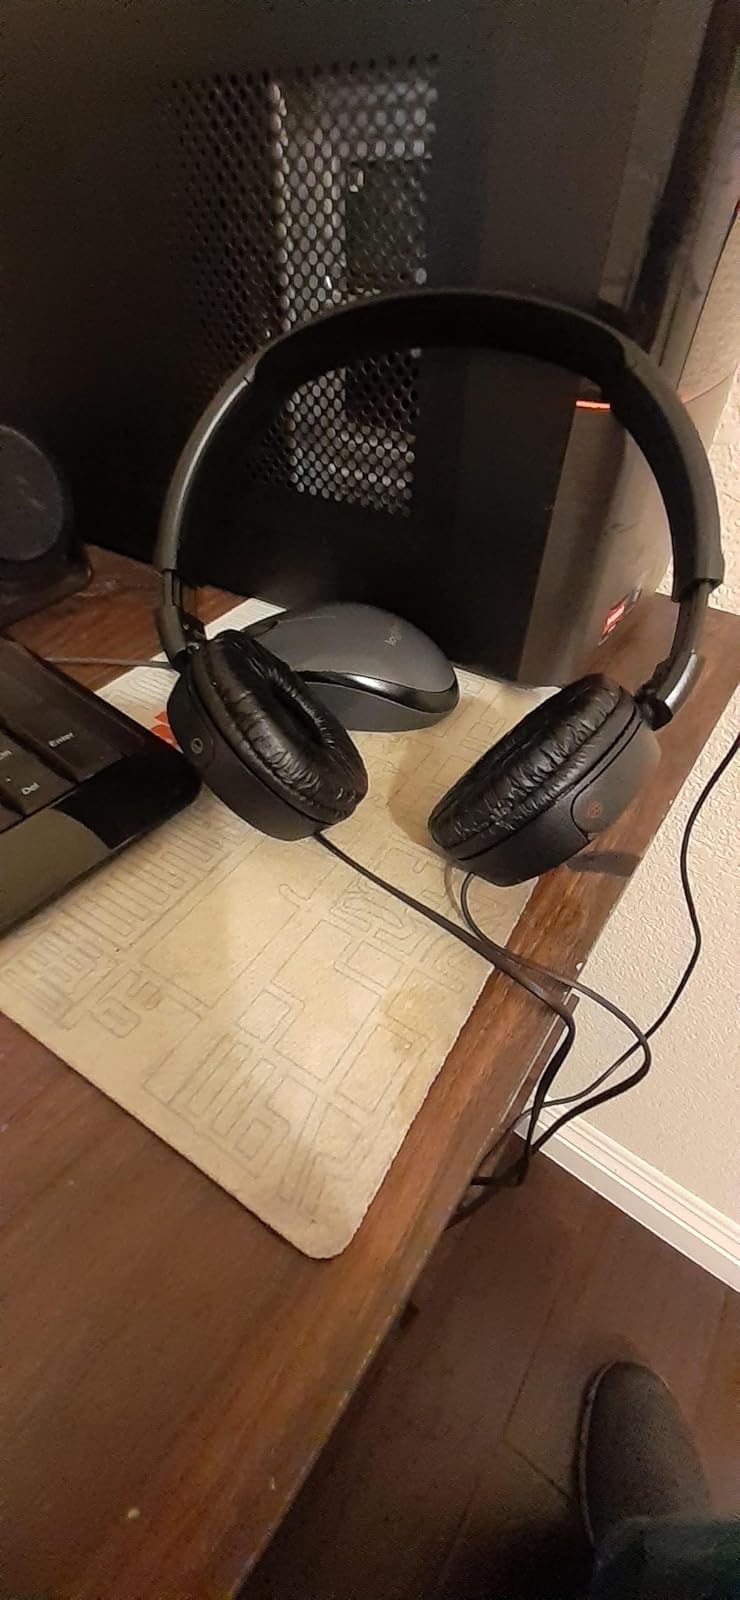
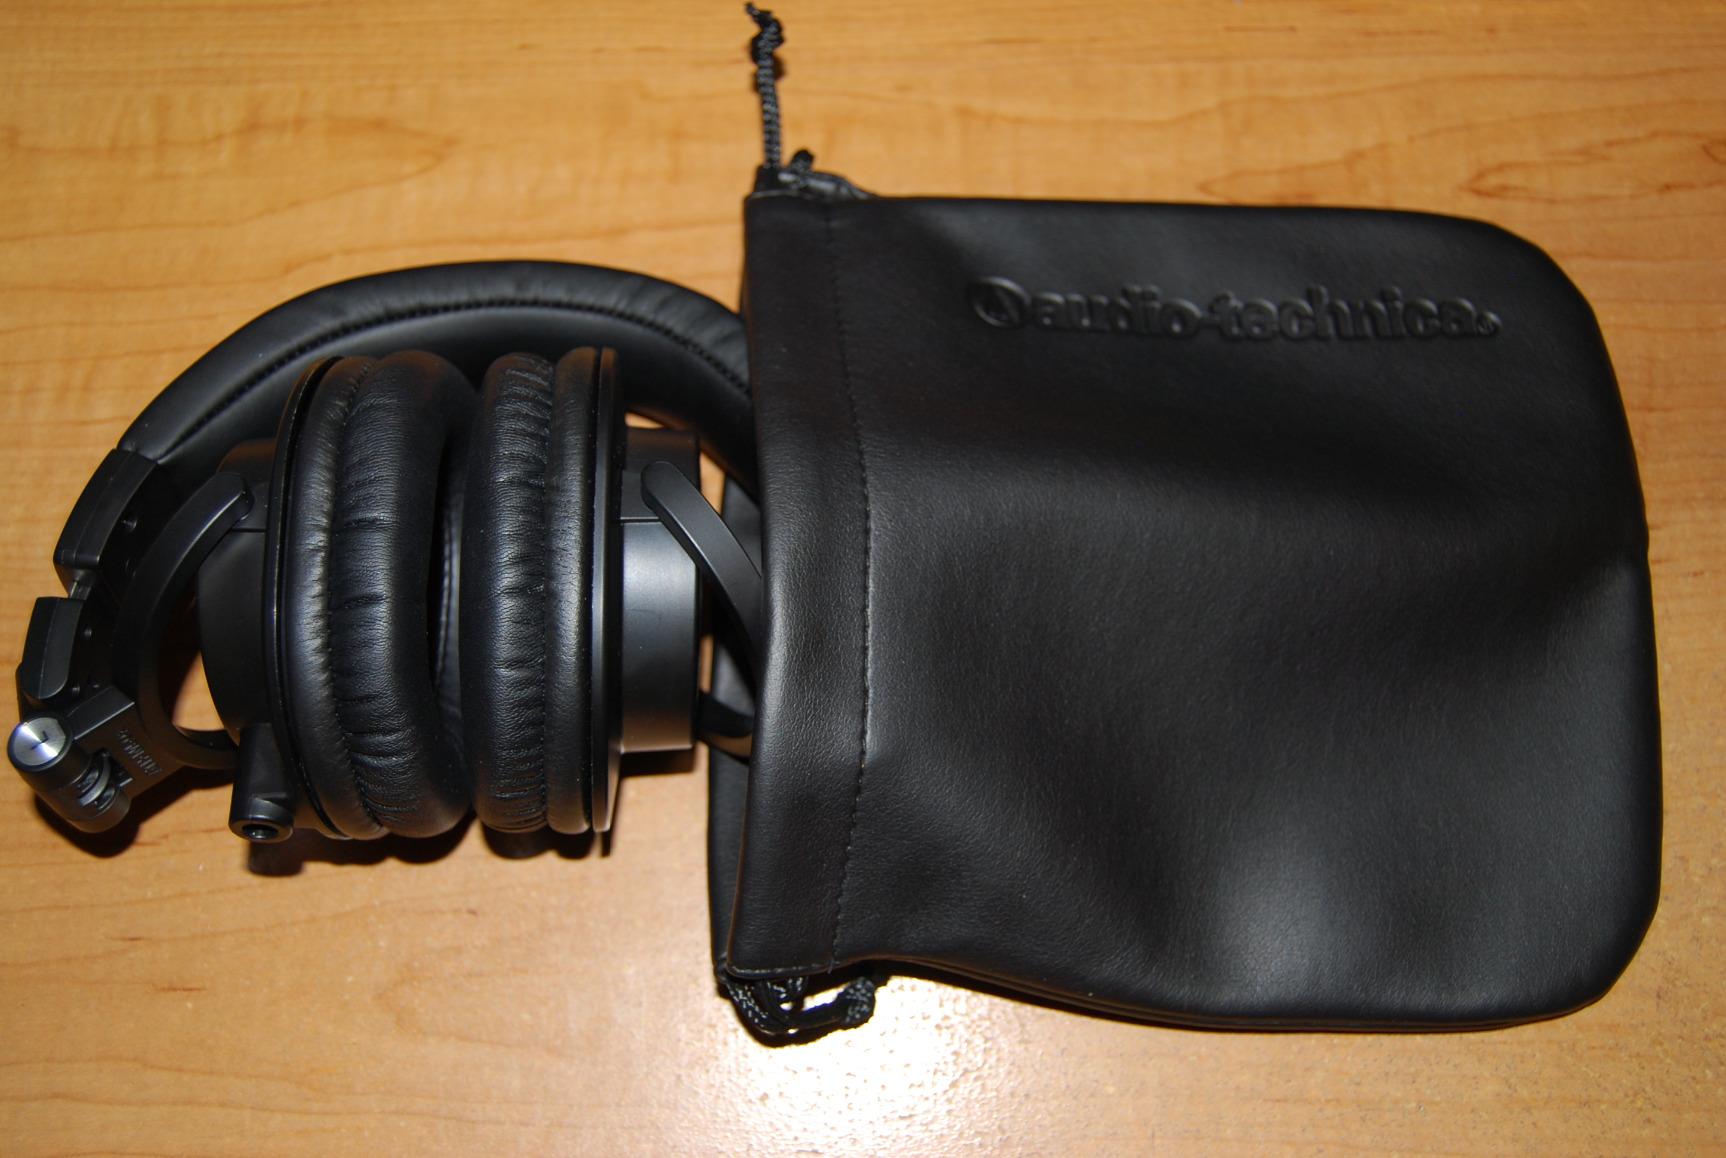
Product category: headphones
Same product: no